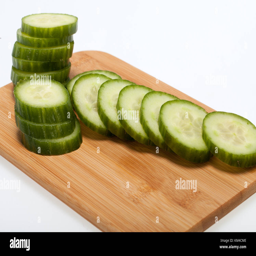
the green cucumber isolated on white background